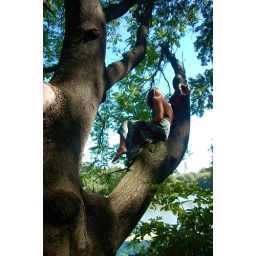
girl in tree